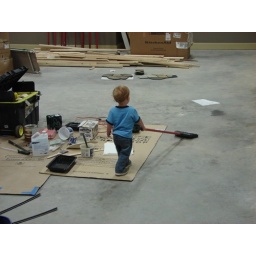
Ganon out &amp;amp; about in Greers Ferry, at the lake house &amp;amp; the house my parents were working at